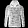
Label: Coat